William L. Marcy

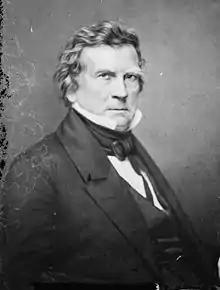
Marcy c. 1856

William Learned Marcy (December 12, 1786July 4, 1857) was an American lawyer, politician, and judge who served as U.S. Senator, the eleventh Governor of New York, U.S. Secretary of War and the twenty-first U.S. Secretary of State. In the latter office, he negotiated the Gadsden Purchase, the last major acquisition of land in the contiguous United States.